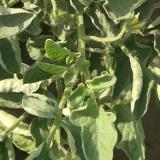
Crop: Tomato
Condition: virosis-d